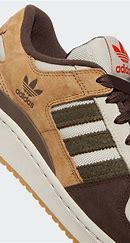
Brand: Adidas
Model: Forum